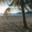
Label: palm_tree